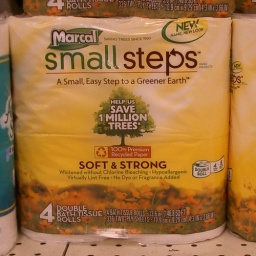
&amp;quot;Small Steps&amp;quot; - apparently this toilet paper is going to save the earth by not using harsh chemical dyes.